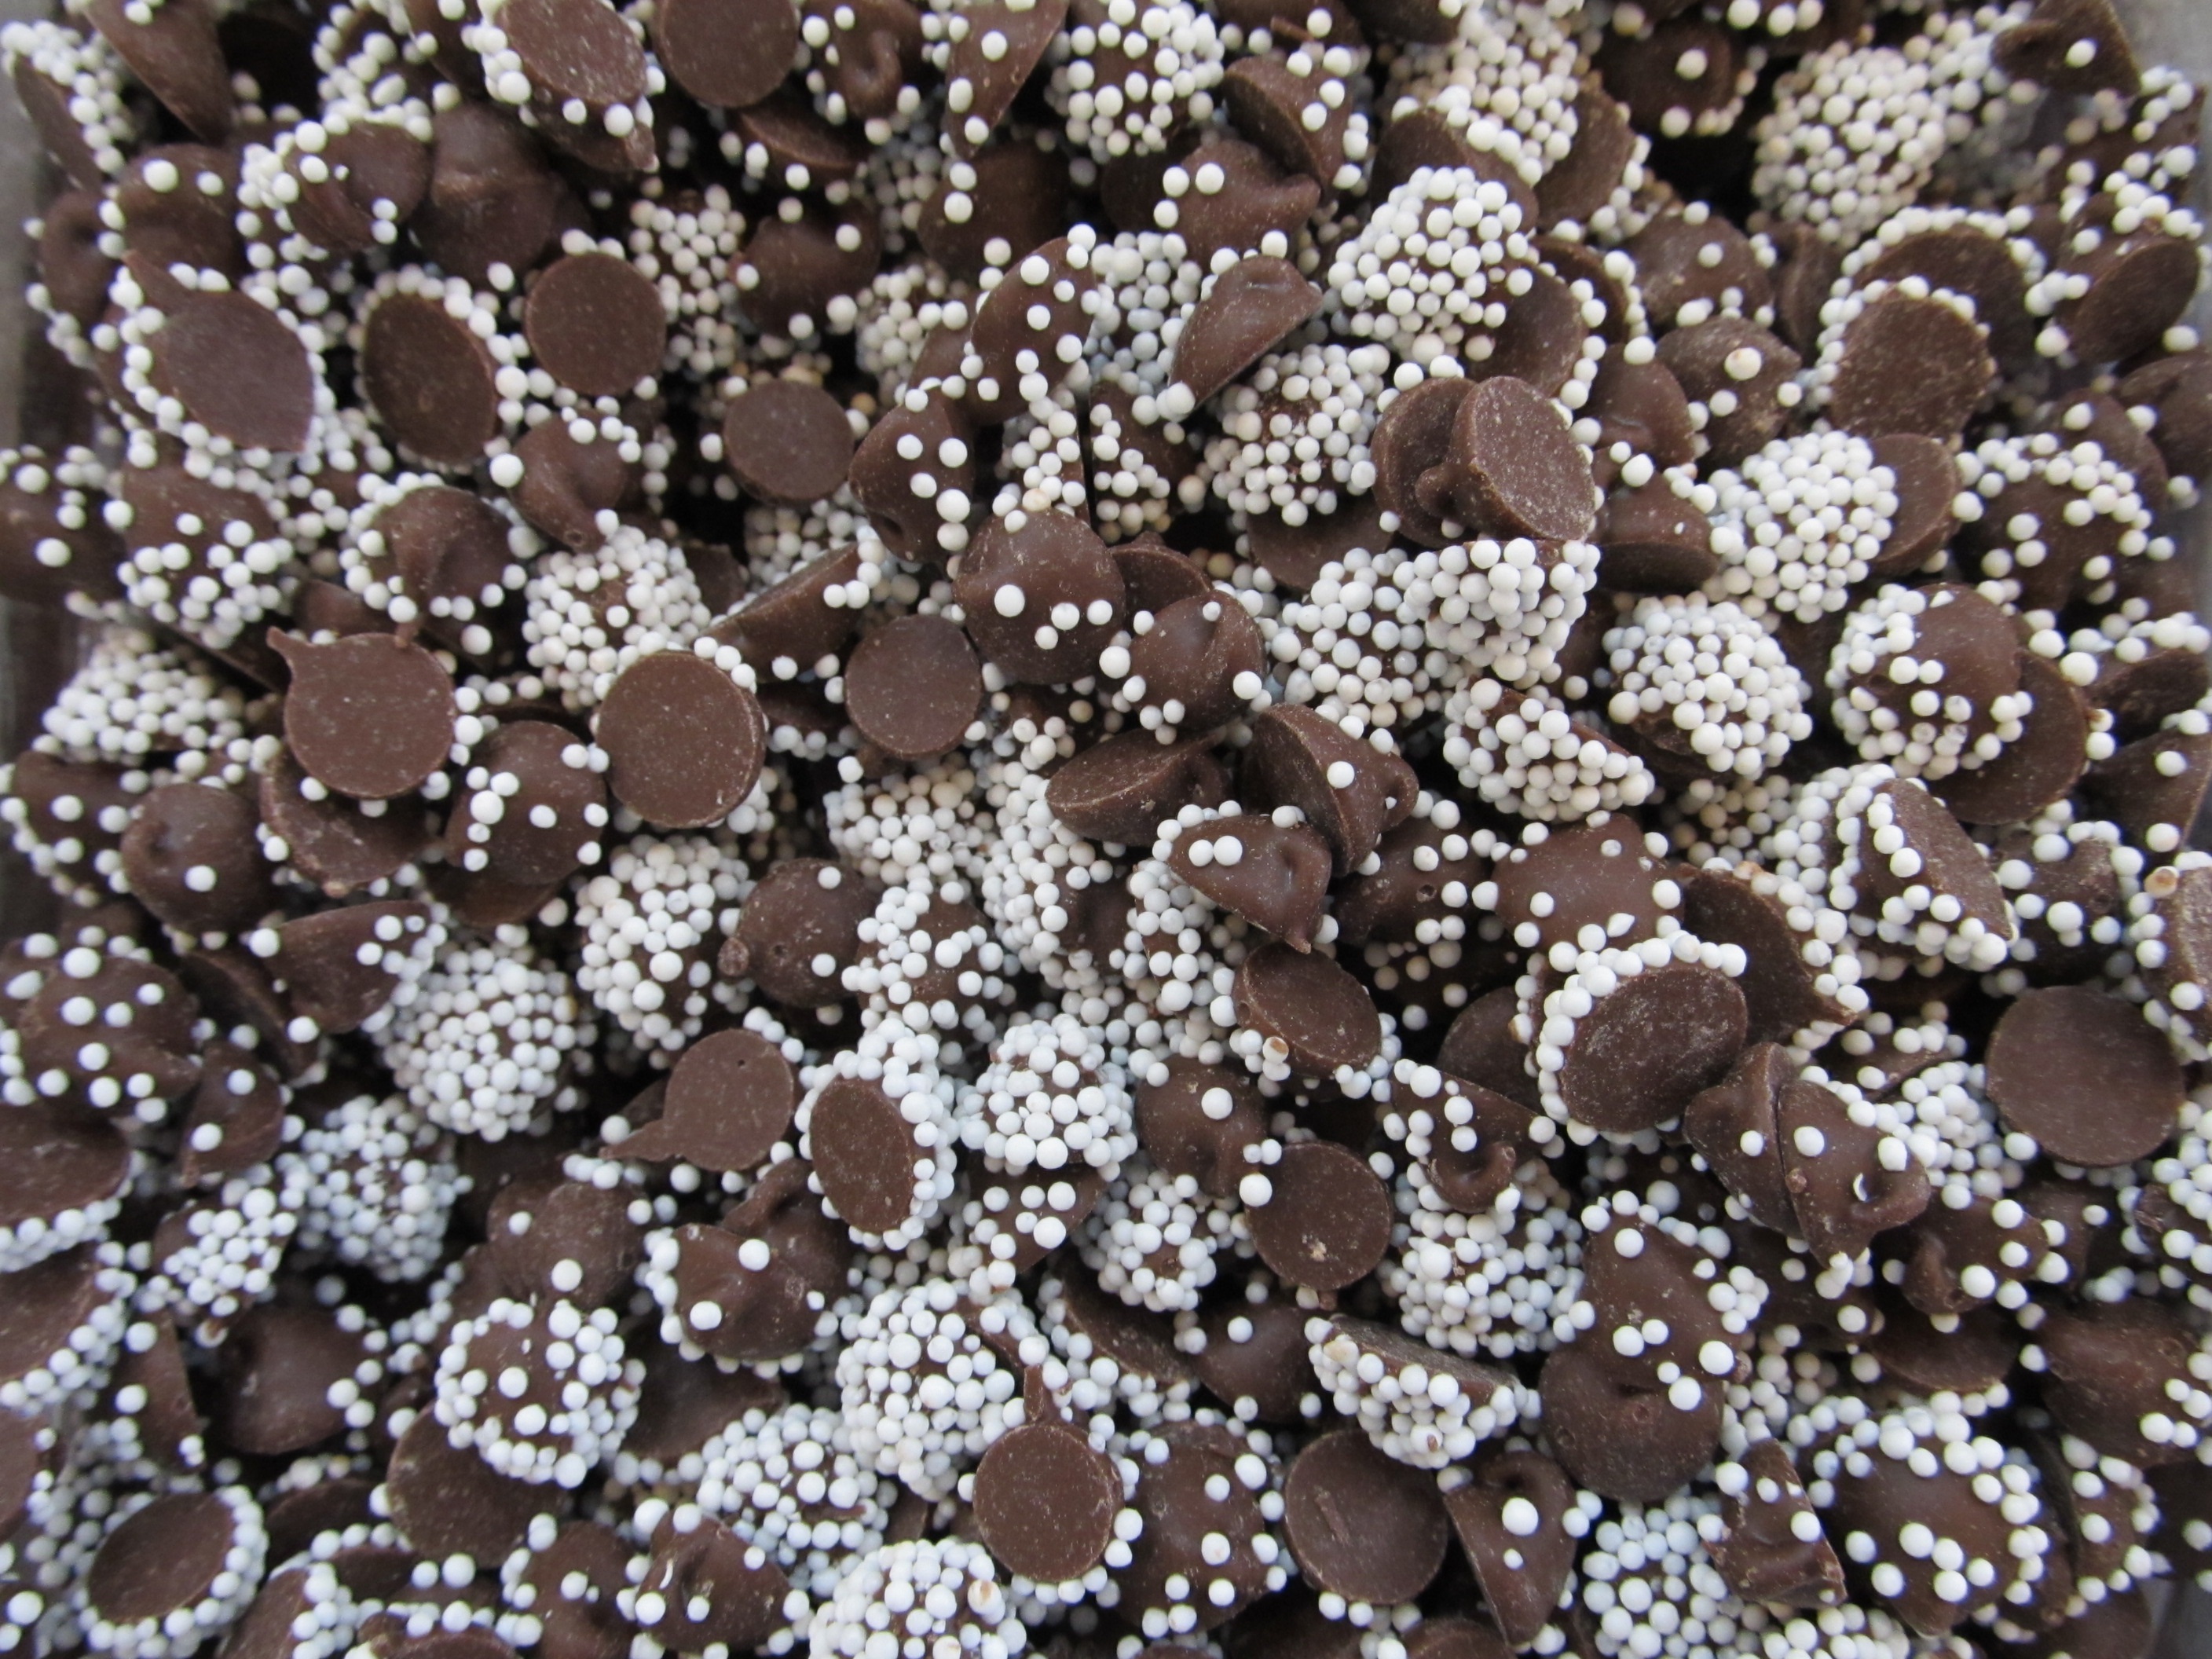
white, sweet, flower, decoration, pattern, food, chocolate, snack, eat, delicious, material, coral, fun, design, confection, topping, flooring, nonpareils, chocolate nonpareils